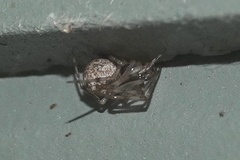
Species: Parasteatoda_tepidariorum